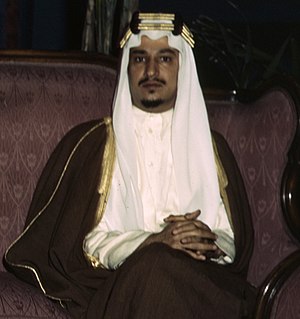
Khalid af Saudi-Arabien
Kong Khalid af Saudi-Arabien
Khalid bin Abdul Aziz Al Saud var konge af Saudi-Arabien 1975-82.